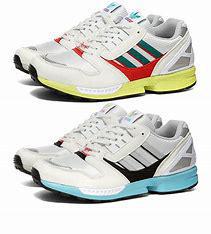
Brand: Adidas
Model: ZX 8000